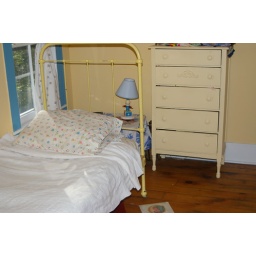
Twin bed in house